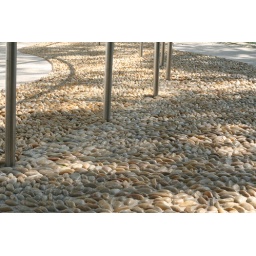
Apparently it is theraputic to remove your shoes and shuffle in bare feet along the length of the path.